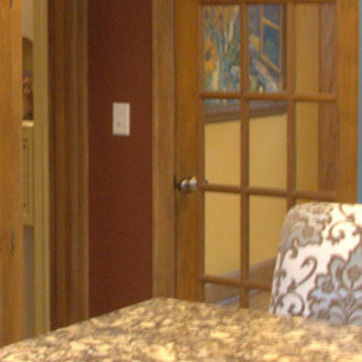
Material: metal